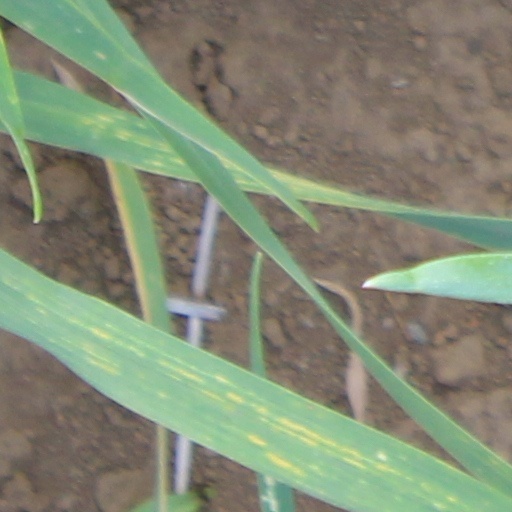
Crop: wheat